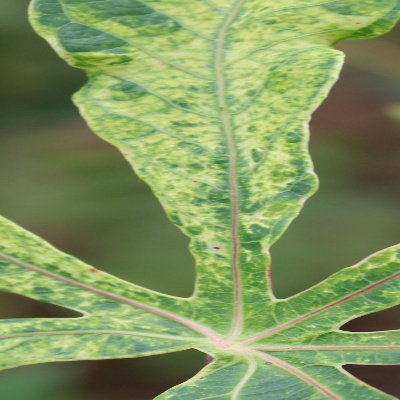
Crop: Cassava
Condition: mosaic